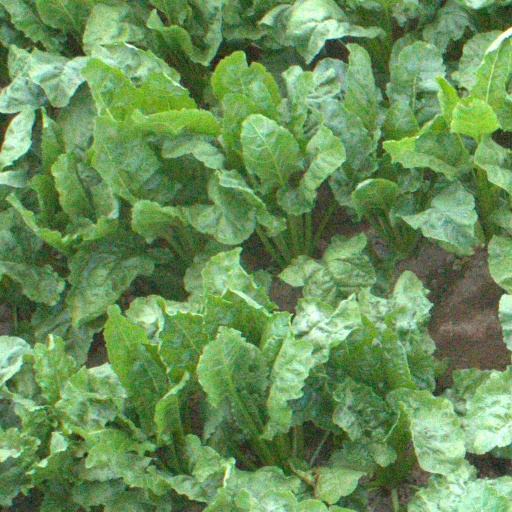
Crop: sugar beet